History of catering

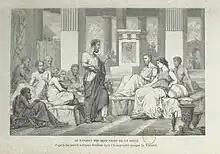
Banquet of seven sages

The history of catering involves the development and evolution of the service industry that provides food, beverage, and other event services. The word catering comes from the Latin word "cater", which means "to provide". The business of providing food for parties, meetings, and other gatherings has been around for millennia, with traces back to ancient civilizations. Over time, this profession has grown and evolved into the diverse industry it is today.